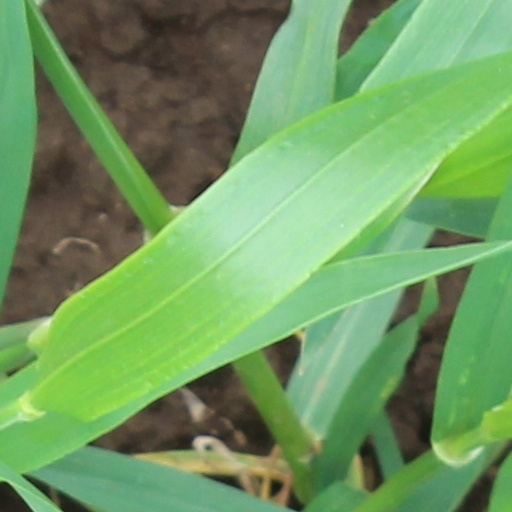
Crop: wheat